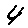
Label: 4